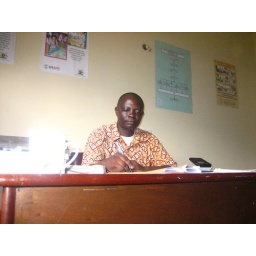
Wilson at his desk in the CHILD office